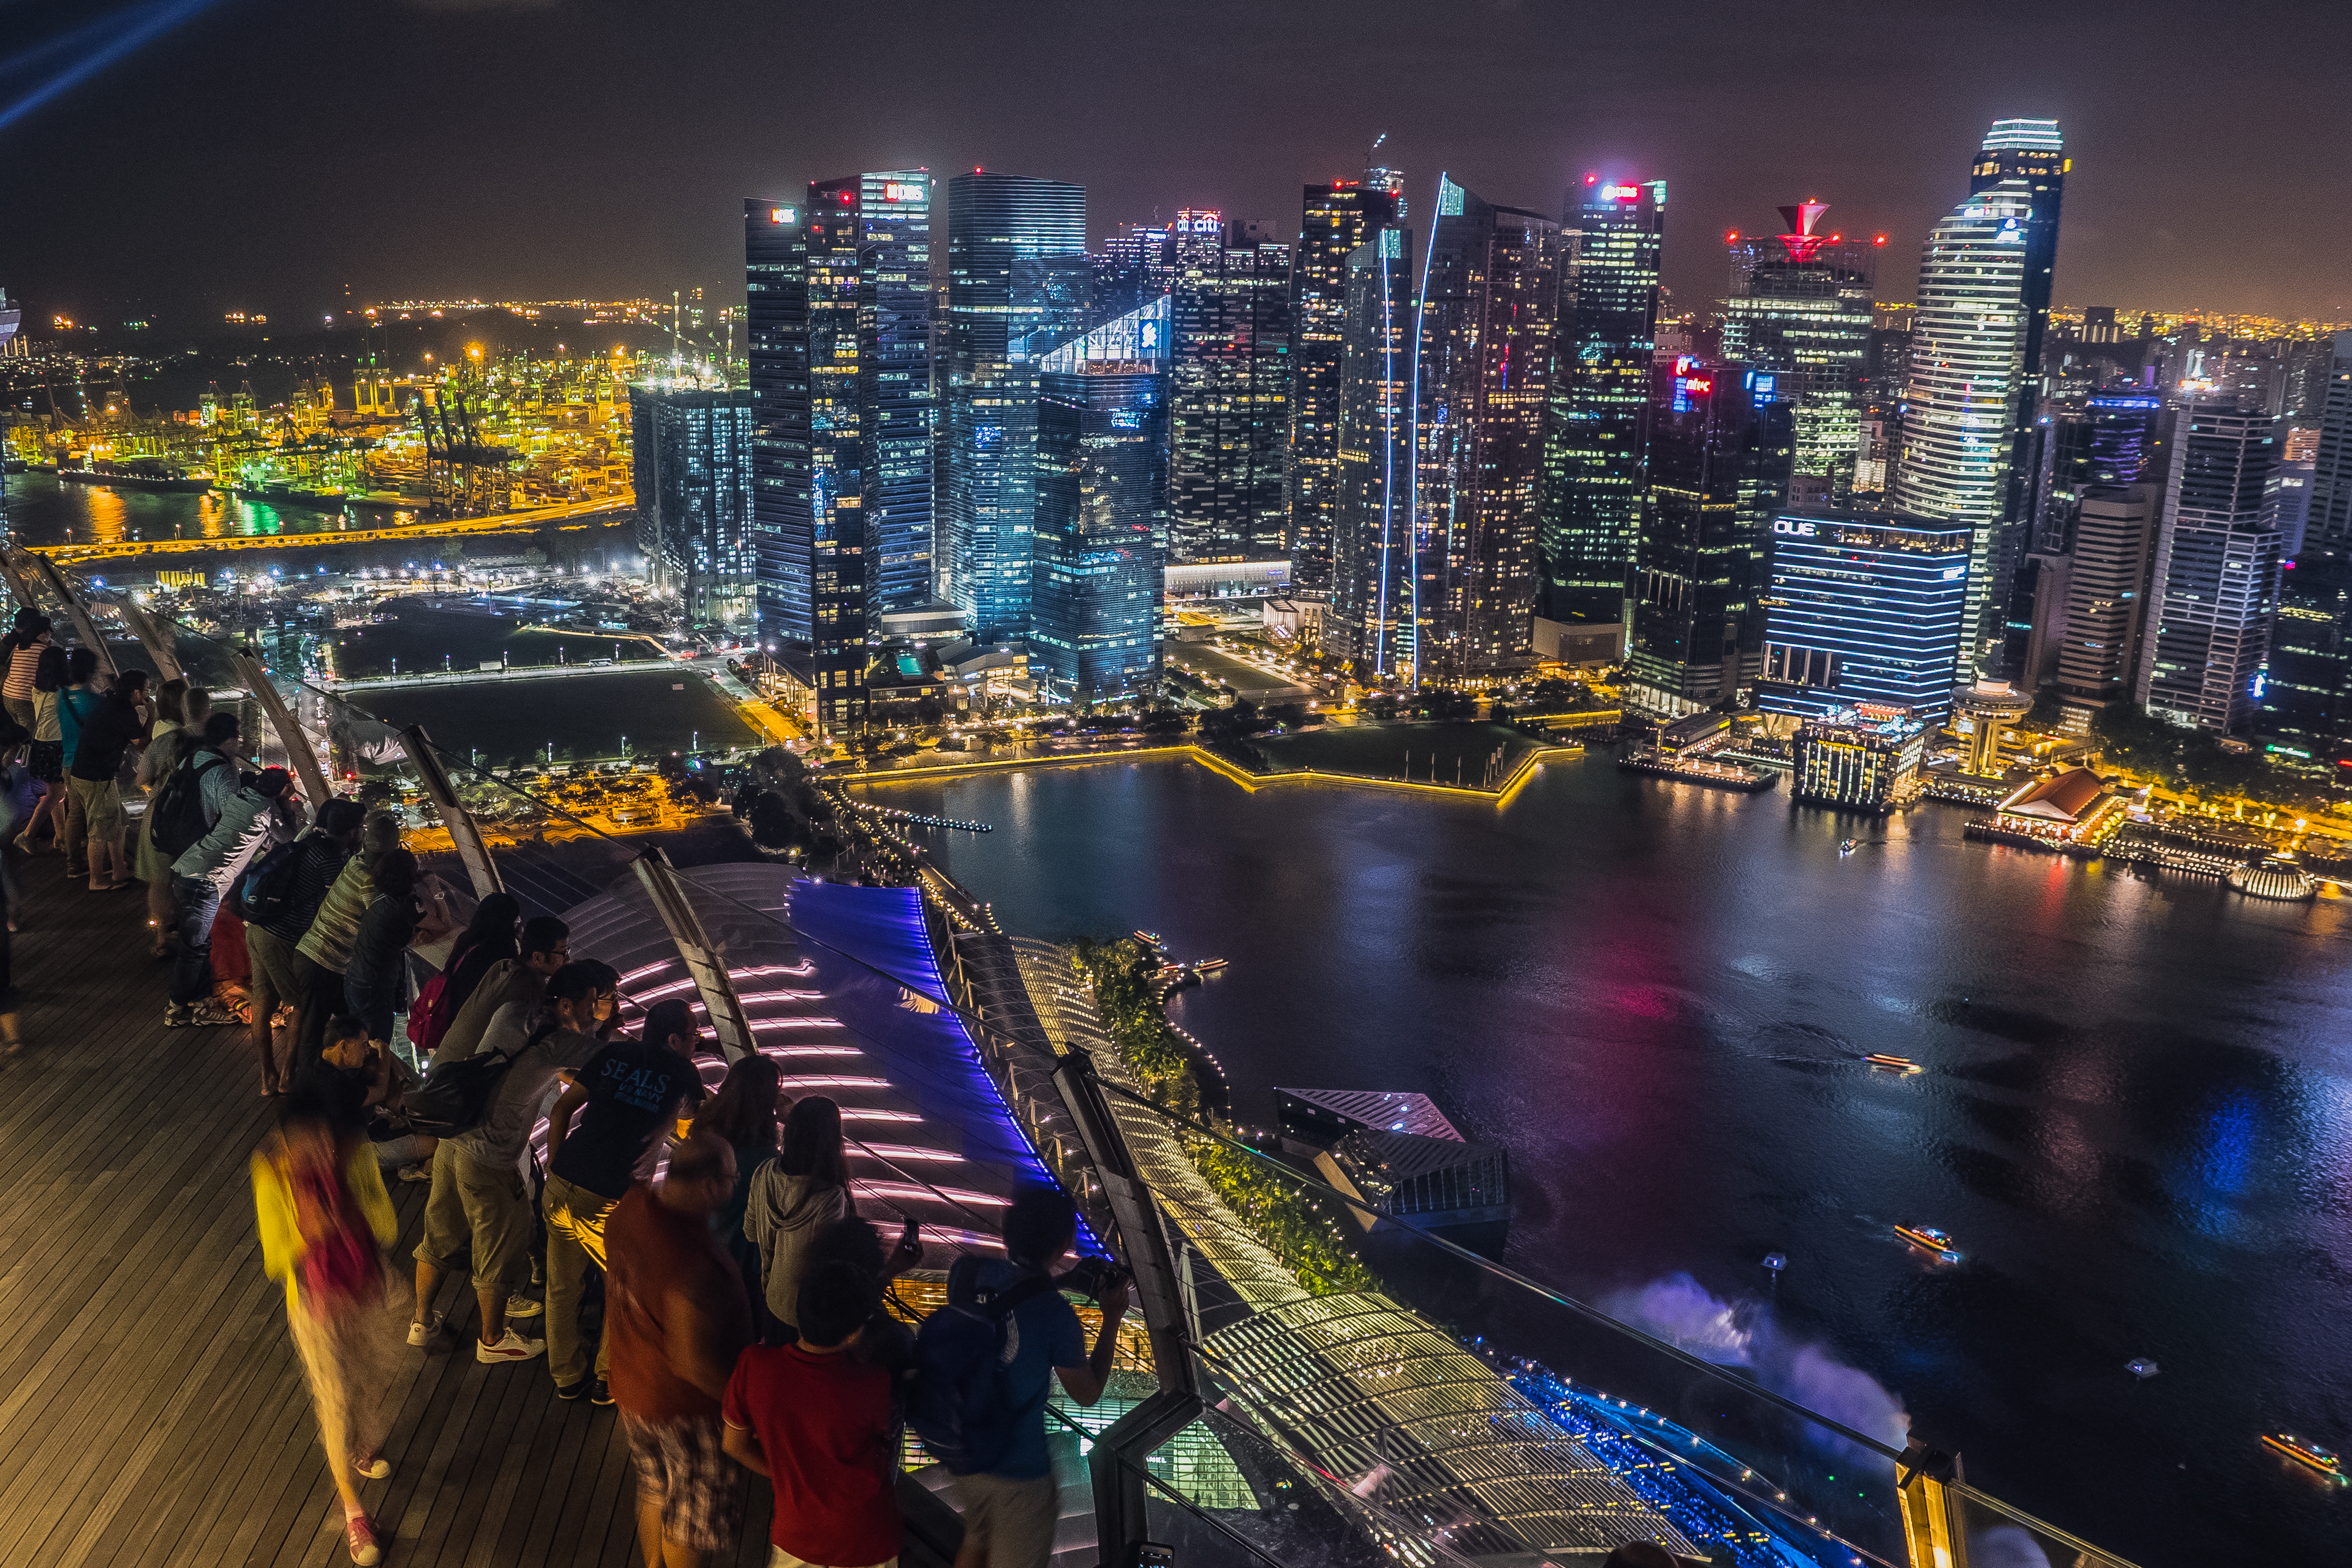
skyline, night, city, skyscraper, cityscape, downtown, evening, nightphotography, cool image, tourists, olympus, singapore, marinabay, fullerton, handheld, omdem1, skypark, marinabaysands, nightscenery, rafflesplace, handheldshot, watchingnightscenery, metropolis, aerial photography, urban area, human settlement, metropolitan area